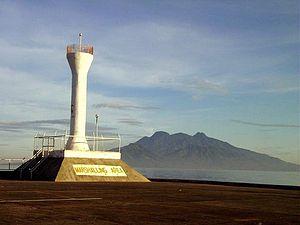
Balingoan est une localité de la province du Misamis oriental, aux Philippines. En 2015, elle compte 11 051 habitants.